Black Friday (1869)

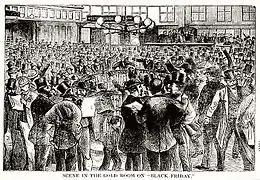
Panic in Gold room on Black Friday

On September 12, Grant warned Boutwell that a "desperate struggle" was taking place between the "bulls and bears" of the gold market and that Boutwell should continue the current policy, which was to suspend the sales of gold. Corbin told Gould he was concerned that Grant would start selling gold from the Treasury, so Gould told Corbin to write a letter to Grant encouraging him not to sell. Corbin wrote Grant the letter, now lost, encouraging Grant not to sell gold. Fisk had the letter delivered by William Chapin of the Erie Railroad, to Washington, Pennsylvania, where Grant was vacationing with his wife's cousin. Interrupting Grant's croquet game, Chapin gave him Corbin's letter, whereupon Grant read the letter and told Chapin that it was satisfactory, but said, "No, nothing" when Chapin asked for a reply. When Chapin had left, Porter told Grant about Gould setting up a $500,000 gold account in Porter's name. Upon hearing this, Grant finally realized what Gould and Fisk were up to. Through a letter his wife was writing to his sister, Grant urged Corbin to have nothing to do with Gould and Fisk and get out of the speculation, and Grant promptly arranged a meeting with Boutwell. On September 20, 1869, Gould and Fisk started hoarding gold, driving the price higher. Gold closed at $141 on September 22, at which time Fisk and Gould owned between $50 and $60million in gold between the two of them, about three times the public supply available in New York. The increase in gold prices on this day alone had netted a profit of $1.75million for the two conspirators. On Thursday, September 23, Gould visited Corbin's house and was informed of Julia's letter, which had arrived that day. After reading it and discovering that Grant was annoyed with Corbin's speculations, Gould knew that Grant was likely to sell government gold on Friday. Subsequently, Corbin asked Gould if he would buy Corbin's account so he could tell Grant that he no longer owned any gold, but Gould refused to bail Corbin out, fearing it would trigger a collapse in the market. Instead, he offered Corbin $100,000 interest and exclaimed, "Mr. Corbin, I am undone if that letter gets out". Gould chose not to inform Fisk of this recent development. When Grant returned to Washington D.C., he found $60,000 worth of gifts from the "Gold Ring" sent to the White House. Sensing bribery, Grant immediately ordered the paintings and statues boxed up and returned.